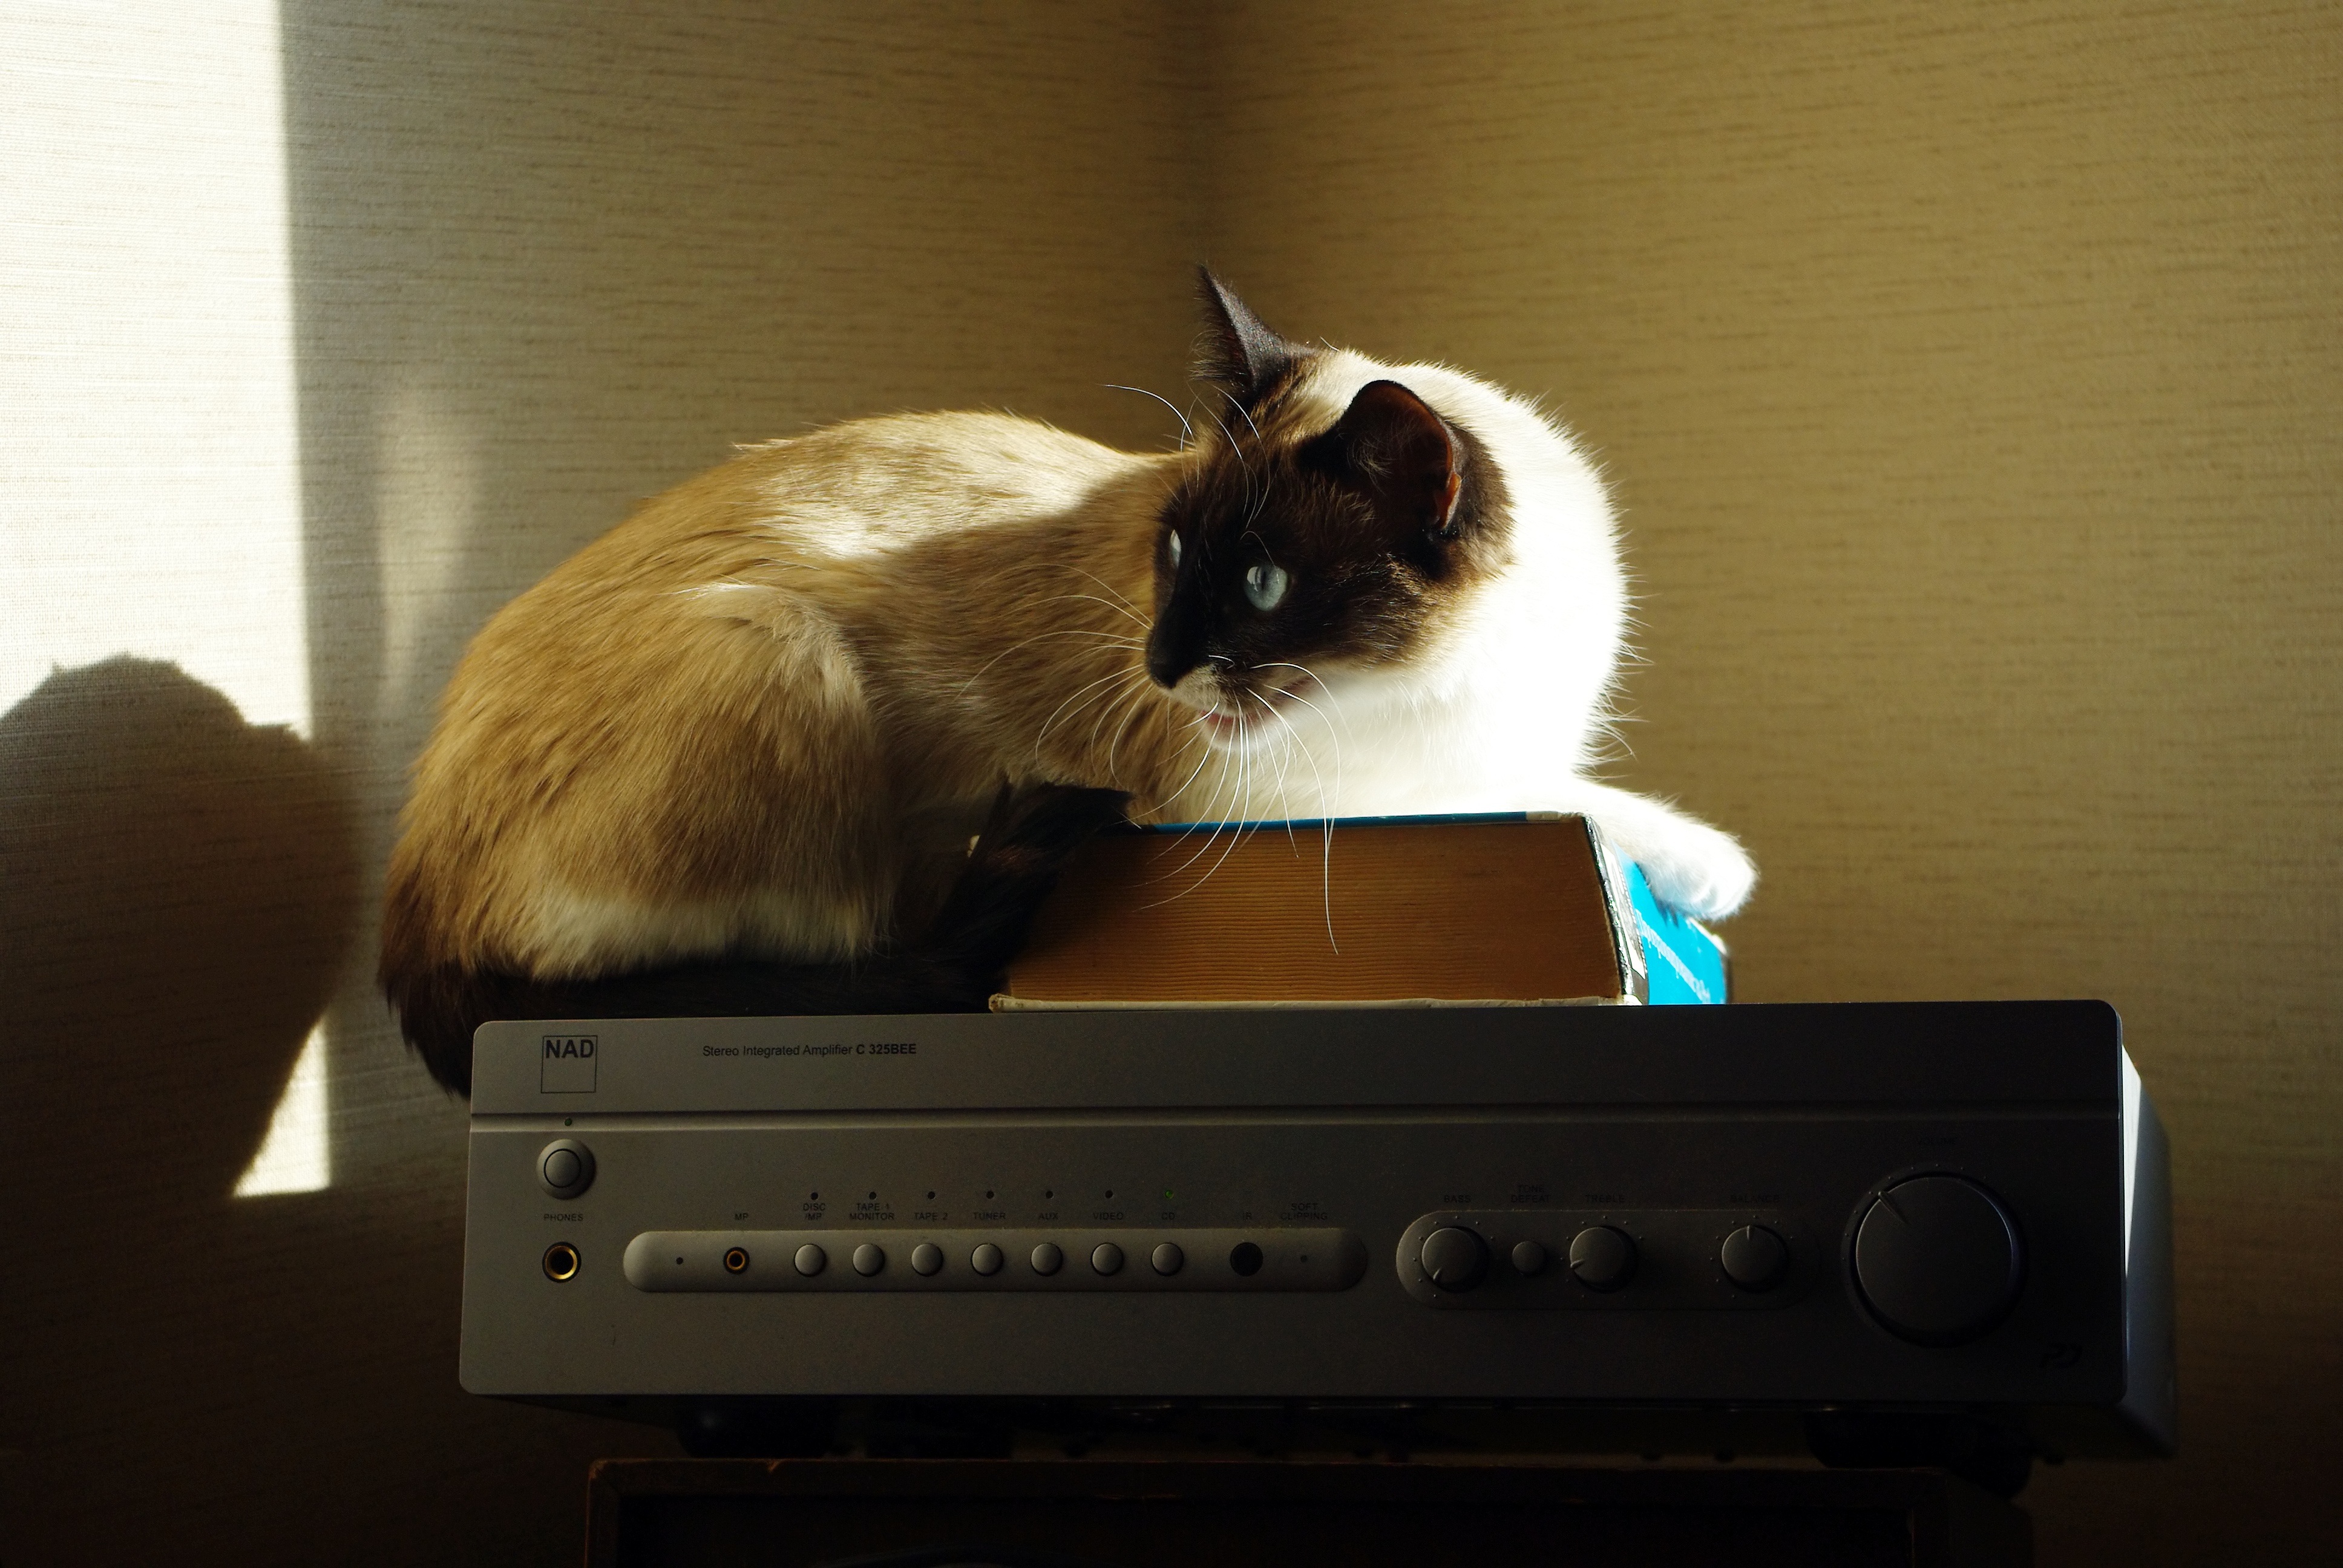
book, light, white, pet, cat, shadow, mammal, black, amplifier, whiskers, thai, breed, small to medium sized cats, cat like mammal